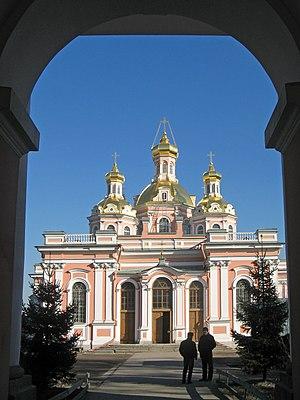
L'église de l'Élévation de la Croix ou église de l'Exaltation de la Croix ou encore la cathédrale cosaque de l'Élévation de la Croix est un édifice religieux élevé en l'honneur de la fête de l'Élévation de la Croix située au croisement de la perspective Ligovski et du canal Obvodny. L'église abrite l'une des plus anciennes paroisses de Saint-Pétersbourg. Les bâtiments sont construits entre 1739 et 1751 dans le style baroque. Depuis l'an 2000, elle porte aussi le nom de cathédrale cosaque de l'élévation de la Croix. Au XVIIIᵉ siècle une église Notre-Dame de Tikhvine est accolée à celle dédiée à la Sainte-Croix.